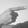
ASL letter: G